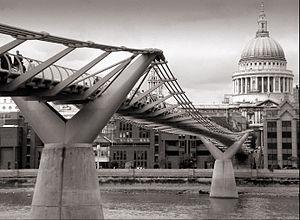
Norman Foster, baron Foster of Thames Bank, né le 1ᵉʳ juin 1935 à Manchester, est un architecte britannique. Émule de Buckminster Fuller, Foster est l'un des principaux représentants de l'architecture high-tech avec, entre autres, Richard Rogers.
Le Thames Path est un National Trails qui suit la Tamise depuis sa source près de Kemble dans le Gloucestershire jusqu'à la barrière de la Tamise à Charlton, au sud-est de Londres. Il s’agit d'un chemin d’environ 184 milles de long. Un chemin a été proposé pour la première fois en 1948, mais il ne s'est ouvert qu'en 1996.